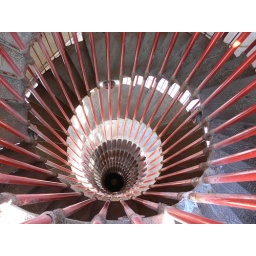
The stairs leading to the top (and the bottom) of the tower in Ljubljana's castle